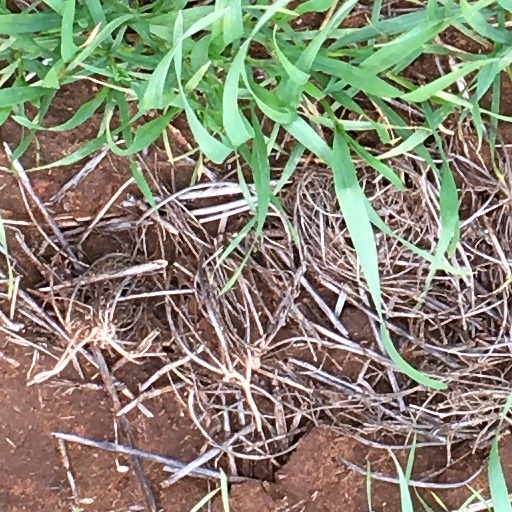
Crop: wheat